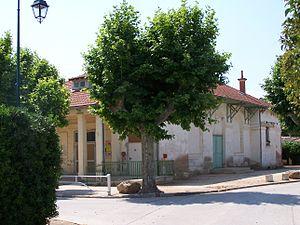
Les Bormettes est un quartier de la ville de La Londe-les-Maures, à l'est de Toulon, dans le département du Var. Son histoire et son architecture - une des rares cités corons du Sud de la France - en font un des plus remarquables sites patrimoniaux londais.